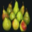
Label: pear